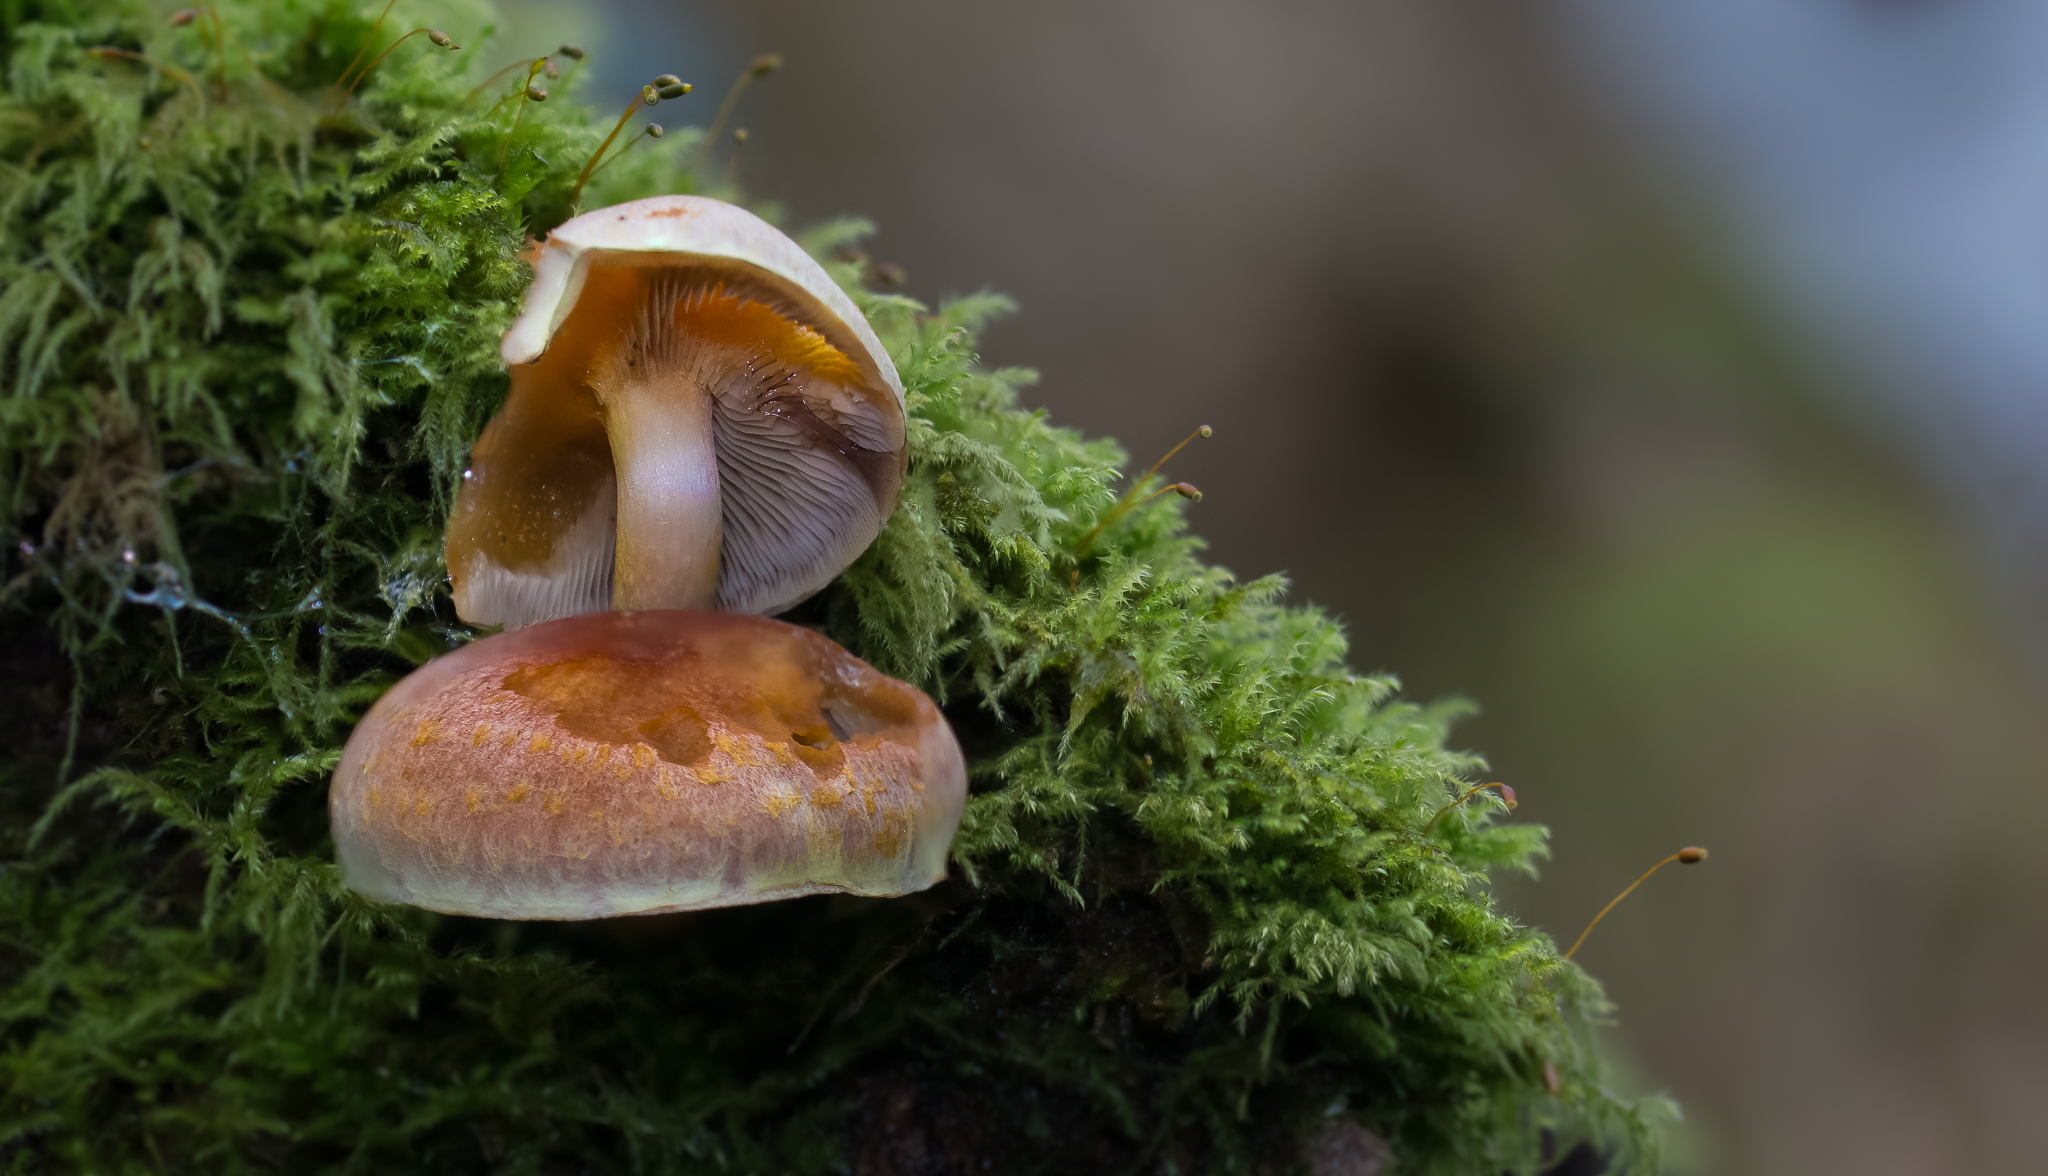
nature, wildlife, macro, mushroom, flora, fauna, close up, fungus, mushrooms, naturaleza, setas, auriculariales, ggl1, gaby1, xovesphoto, sonya77, tamronusd90mm, tamronssm90mm, macro photography, medicinal mushroom, penny bun, auriculariaceae